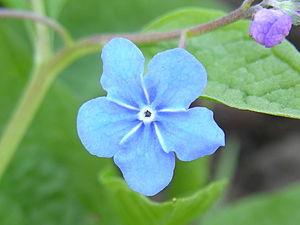
L'Omphalodes du printemps ou la Petite Bourrache printanière, Omphalodes verna, est une espèce de plantes de la famille des Boraginacées originaire d'Europe.